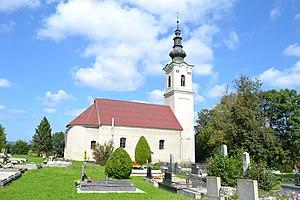
Veľké Teriakovce est un village de Slovaquie situé dans la région de Banská Bystrica.